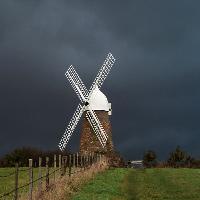
Weather: cloudy or overcast